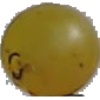
Label: Grape White 3